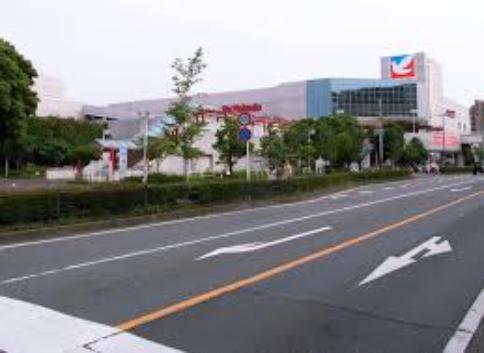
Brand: Ito-Yokado
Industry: Others